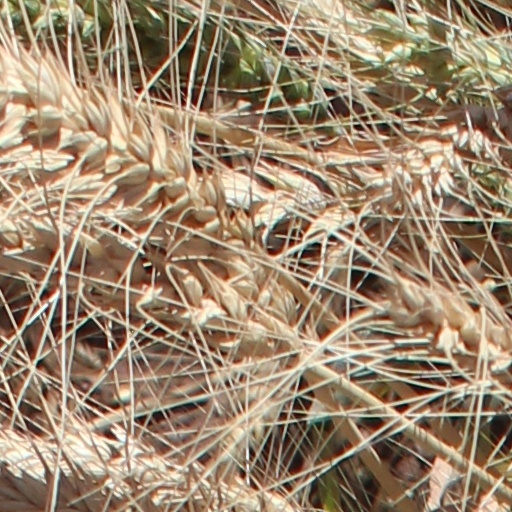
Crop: wheat